Sadda Adda

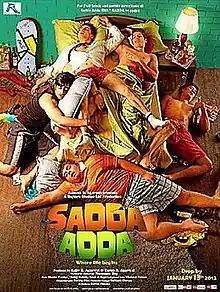
Theatrical release poster

Sadda Adda is a 2012 Indian comedy film directed by Muazzam Beg. The film was Muazzam Beg's directorial debut. "Sadda Adda" was produced by Rajeev Agarwal, Ramesh Agarwal and Tarun Agarwal, under the banner of Rajtaru Studios Limited.